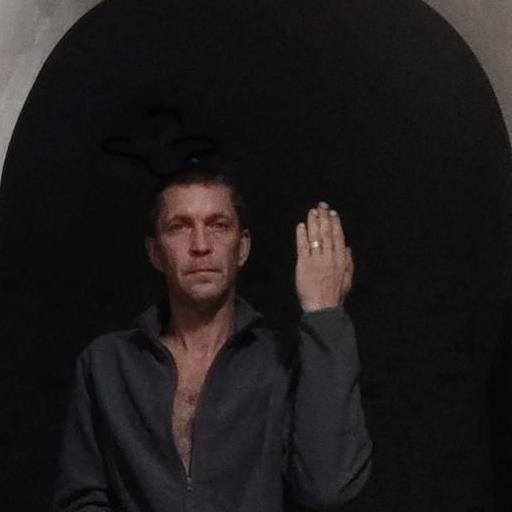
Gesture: stop_inverted